Vidkun Quisling

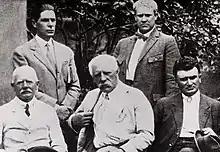
The Armenia commission of the League of Nations. 19 June 1925. From left, sitting, are C.E. Dupuis, Fridtjof Nansen, and G. Carle; standing are Pio Le Savio, and Vidkun Quisling.

In June 1925, Nansen once again provided Quisling with employment. The pair began a tour of Armenia, where they hoped to help repatriate Armenians, including those who survived the Armenian genocide, via a number of projects proposed for funding by the League of Nations. Despite Quisling's substantial efforts, however, the projects were all rejected.